Hazlitt Theatre

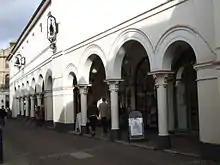
The old corn exchange, also known as the "Market Buildings", which forms the rear part of the complex

The complex was built in two parts. The older part, at the rear of the complex, was commissioned as a corn exchange, sometimes referred to as the "Market Buildings": it was designed by the Kent County Surveyor, John Whichcord Sr., in the neoclassical style, built with a stucco finish and was completed in 1835. The design involved a long frontage of 18 bays running down the right hand side of the complex. It featured a colonnade in three sections: seven bays in the north section, four bays in the central section and seven bays in the south section. On the ground floor, the bays were separated by Tuscan order columns supporting arches, while, on the first floor, the left hand section was fenestrated by sash windows (two of which were blind), the central section was completely blind, and the right hand section was fenestrated by sash windows (none of which were blind). The architectural historian, Nikolaus Pevsner, was unimpressed with the design and referred to the "ugly mid-19th century arcading".